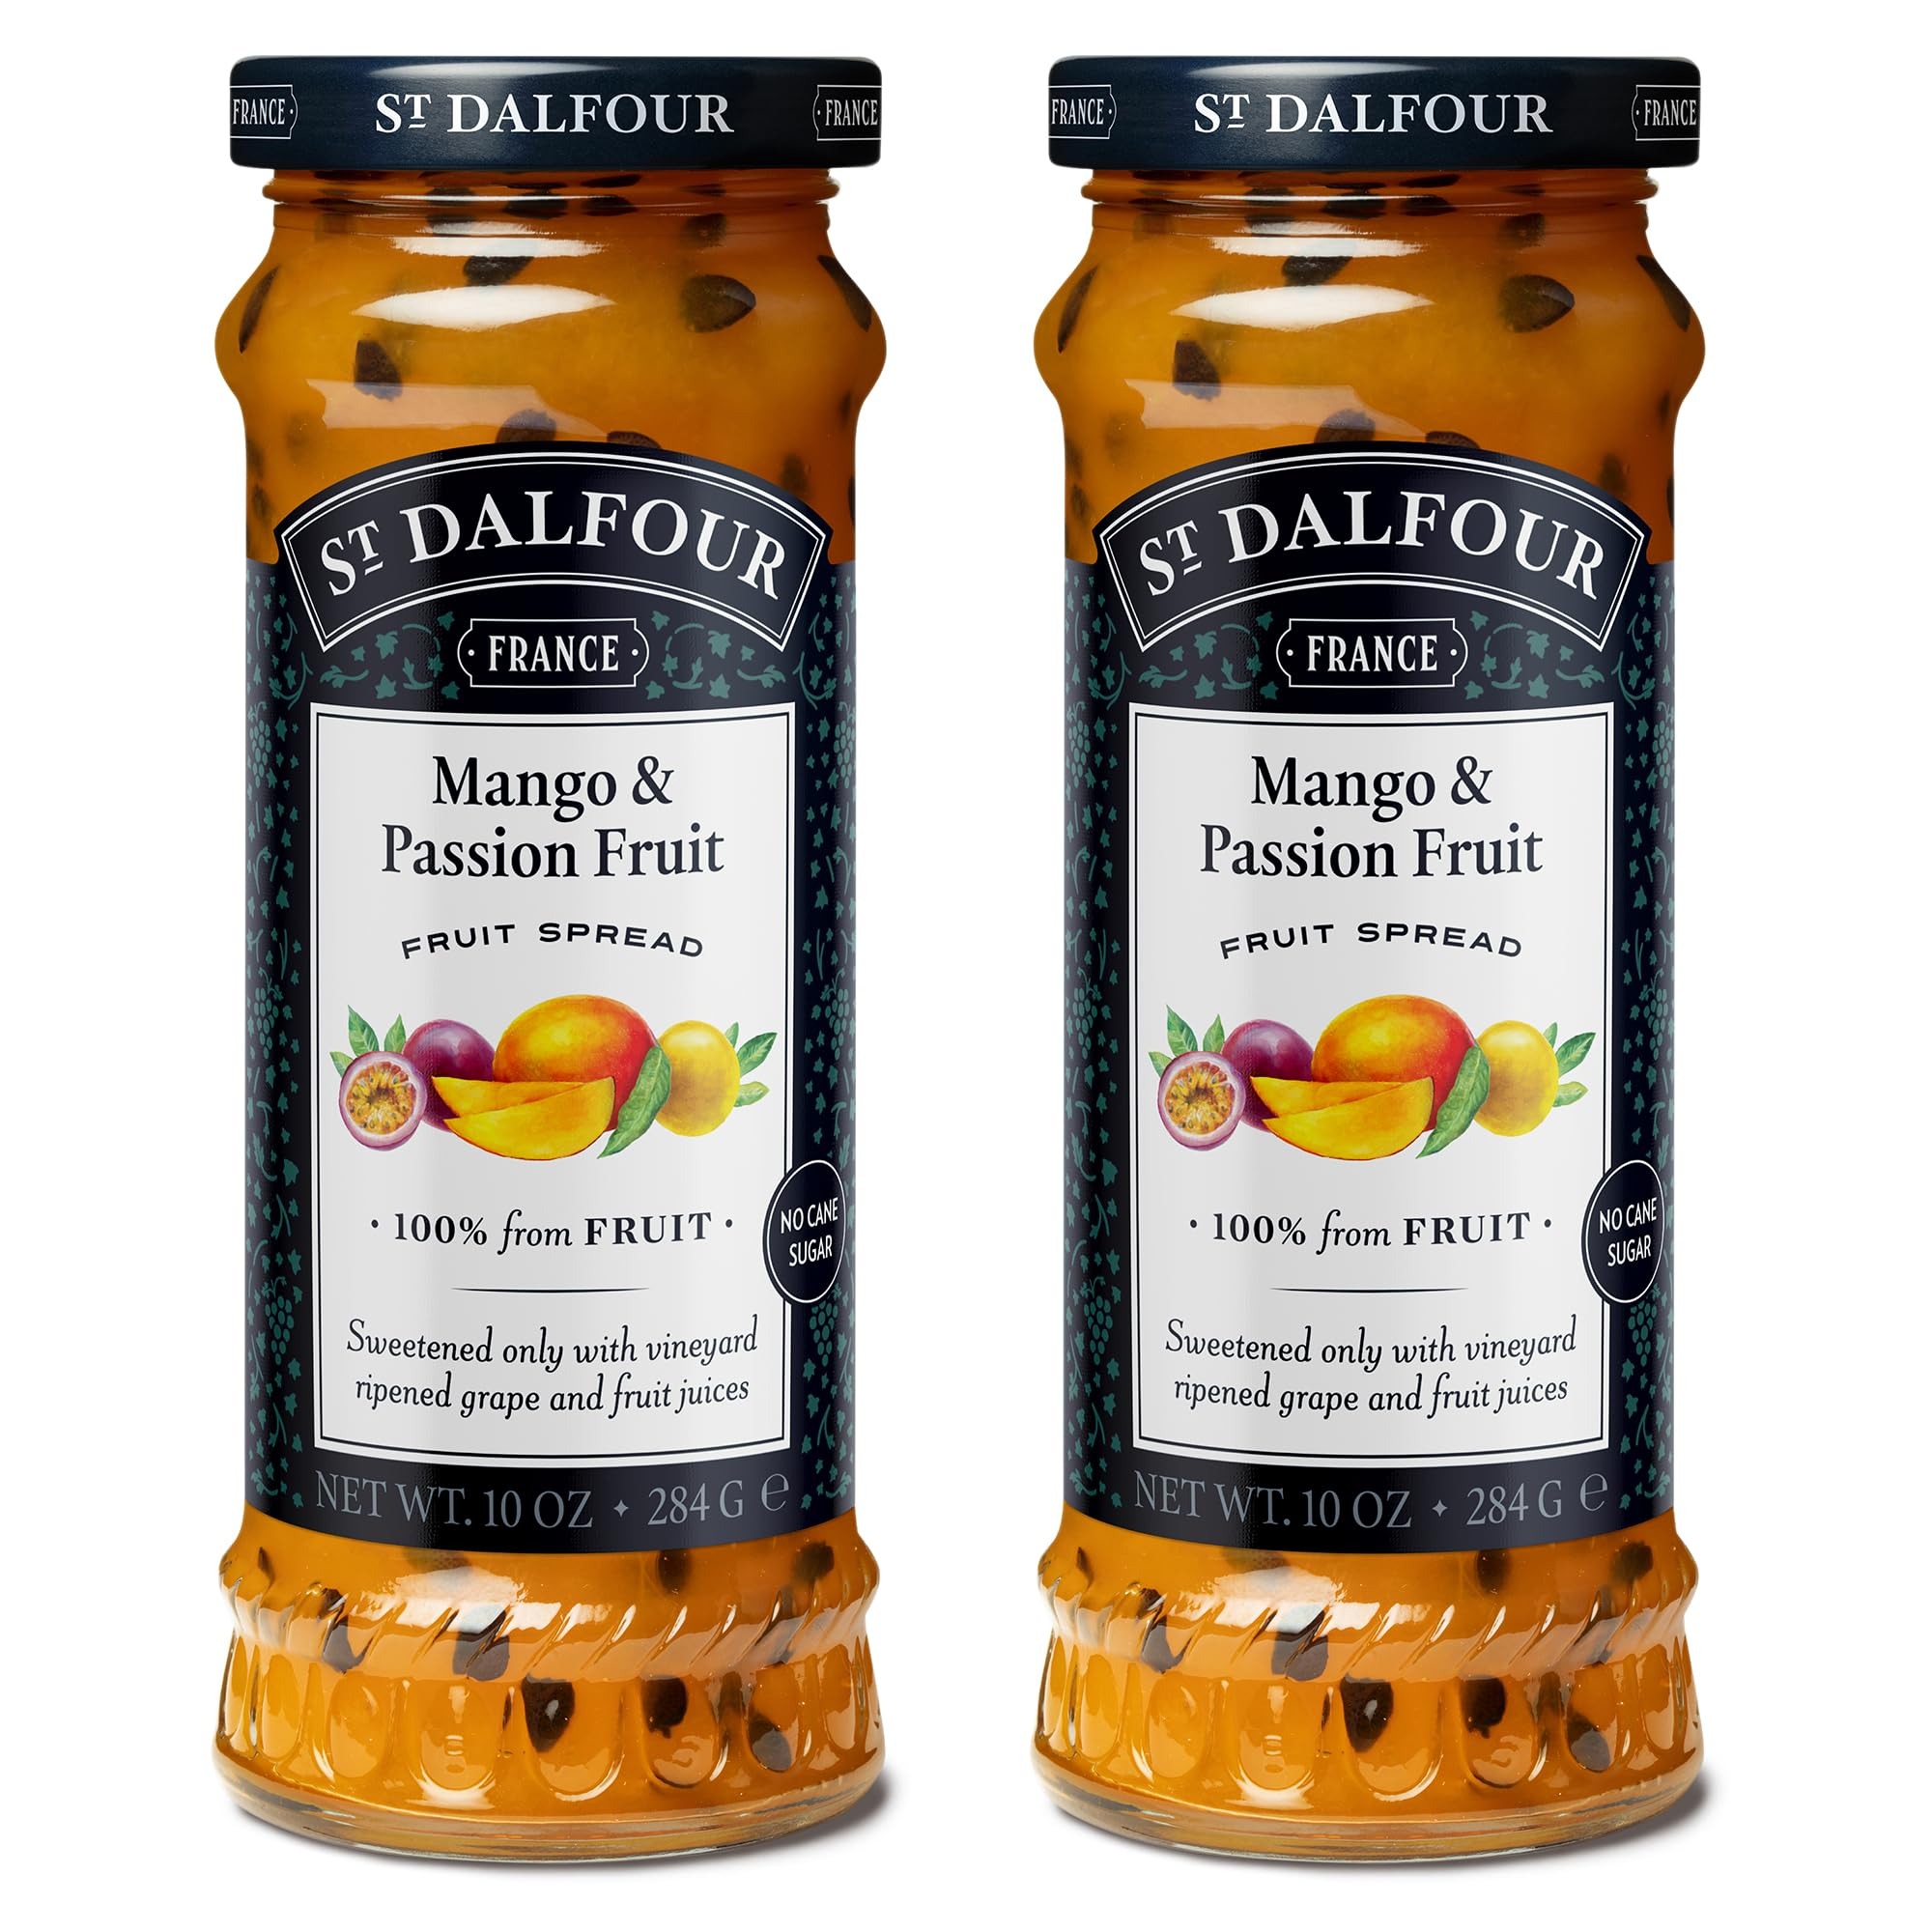
Item Name: St. Dalfour Mango & Passion Fruit Fruit Spread - 10oz - 100% from Fruit, No Artificial Ingredients, Non-GMO, No Cane Sugars, All Natural - Pack of 2
Bullet Point 1: Tropical Fruit Fusion: Savor the exotic harmony of ripe mangoes and passion fruit, delivering a naturally sweet, tangy, and refreshing flavor that enhances breakfasts, desserts, and snacks effortlessly.
Bullet Point 2: No Artificial Additives: Crafted without artificial ingredients, preservatives, or GMOs, this fruit spread ensures a pure and wholesome experience, allowing you to enjoy real fruit flavors with every bite.
Bullet Point 3: Naturally Sweetened: Made with fruit juice concentrates instead of cane sugar, providing a naturally delicious sweetness.
Bullet Point 4: Crafted with Care: Made in France using traditional slow-cooking methods, this spread captures the authentic flavors of real mango and passion fruit while preserving the natural goodness of its high-quality ingredients.
Bullet Point 5: Convenient and Fresh Packaging: Packaged in a 10 oz jar and sealed for freshness, ensuring a consistently delightful spread every time.
Product Description: Indulge in the exotic taste of St. Dalfour Mango & Passion Fruit Fruit Spread, a delicious blend of ripe mangoes and tangy passion fruit, carefully crafted to deliver a naturally sweet and refreshing flavor. Made in France using traditional slow-cooking methods, this premium fruit spread preserves the authentic taste and texture of real fruit, ensuring a rich and satisfying experience with every bite. Unlike conventional spreads, it contains no artificial ingredients, preservatives, GMOs, or cane sugars, offering a pure and wholesome alternative for health-conscious consumers. Sweetened only with natural fruit juice concentrates, it delivers a perfectly balanced sweetness without the need for added sugars. Whether spread over toast, swirled into yogurt, paired with cheese, or used as a topping for desserts, this versatile fruit spread elevates any dish with its vibrant tropical flavor. Packaged in a 10 oz glass jar and sold in a convenient pack of two, it is carefully sealed to ensure long-lasting freshness and premium quality. Experience the pure, fruity indulgence of St. Dalfour, where every spoonful brings you the goodness of nature’s finest ingredients.
Value: 10.0
Unit: Ounce

Price: 19.96